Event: Nepal Earthquake
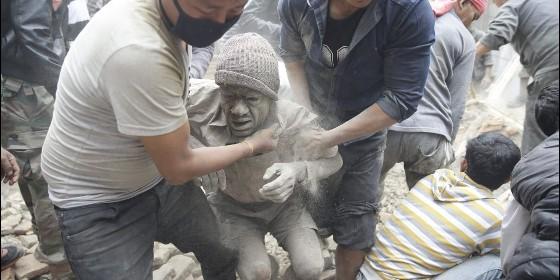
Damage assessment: damage